Cubelium

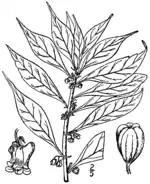
Botanical illustration of "Hybanthus concolor"

The natural habitat of "Cubelium concolor" is in nutrient rich, calcareous forests and woodlands, typically in mesic or bottomland conditions. It is found less frequently in dry forests and glades. It is a fairly conservative species, and is only found in areas with an intact native herbaceous layer.